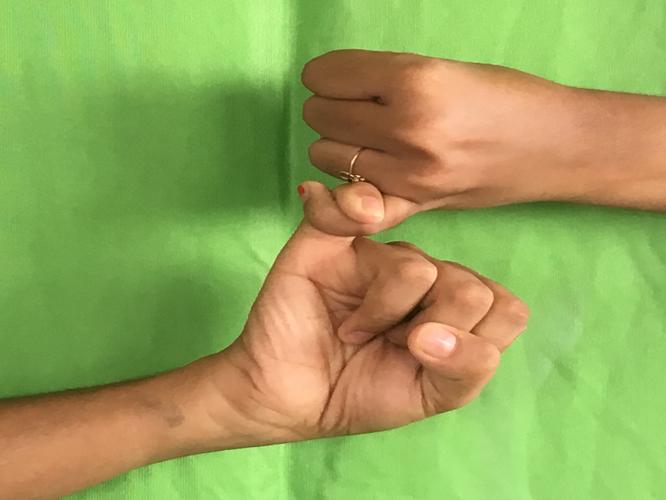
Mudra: Kilaka
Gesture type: double_hand